Offside (American football)

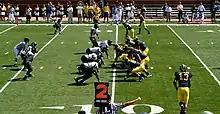
All players from both teams must stay on their side of the line of scrimmage until the point of the snap to avoid committing an offside penalty. Only the ball snapper, in this case the center, can be in the neutral zone but otherwise cannot advance beyond it. In this picture, the line of scrimmage happens to line up with the horizontal white-painted 10-yard line

Offside is a minor foul in gridiron football caused when a player crosses the line of scrimmage ahead of the snap of the ball. The penalty associated with the infraction is the advancing of the ball five yards and a replay of the down.